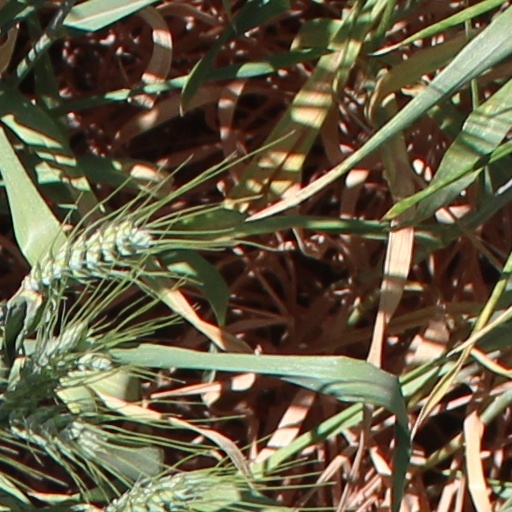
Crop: wheat